Military attacks on nuclear facilities

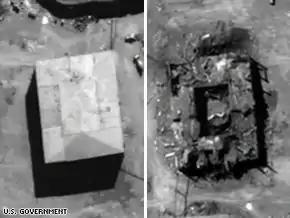
Destruction of suspected Syrian nuclear reactor after Israel's 2007 Operation Outside the Box airstrike

Intentional attacks by organized militaries on facilities for the production of both nuclear weapons and civilian nuclear power have been carried out since the inception of nuclear technologies during World War II. They are often a type of preemptive strike, to prevent an adversary from becoming a nuclear-weapon state and thus shielded from attack by nuclear deterrence. Targeted sites nuclear research facilities, uranium enrichment plants, and nuclear reactors, which may be used to produce weapons-grade plutonium. The latter case is of greater consideration as bombing operational reactors may create significant fallout from dangerous fission products in the reactor fuel.